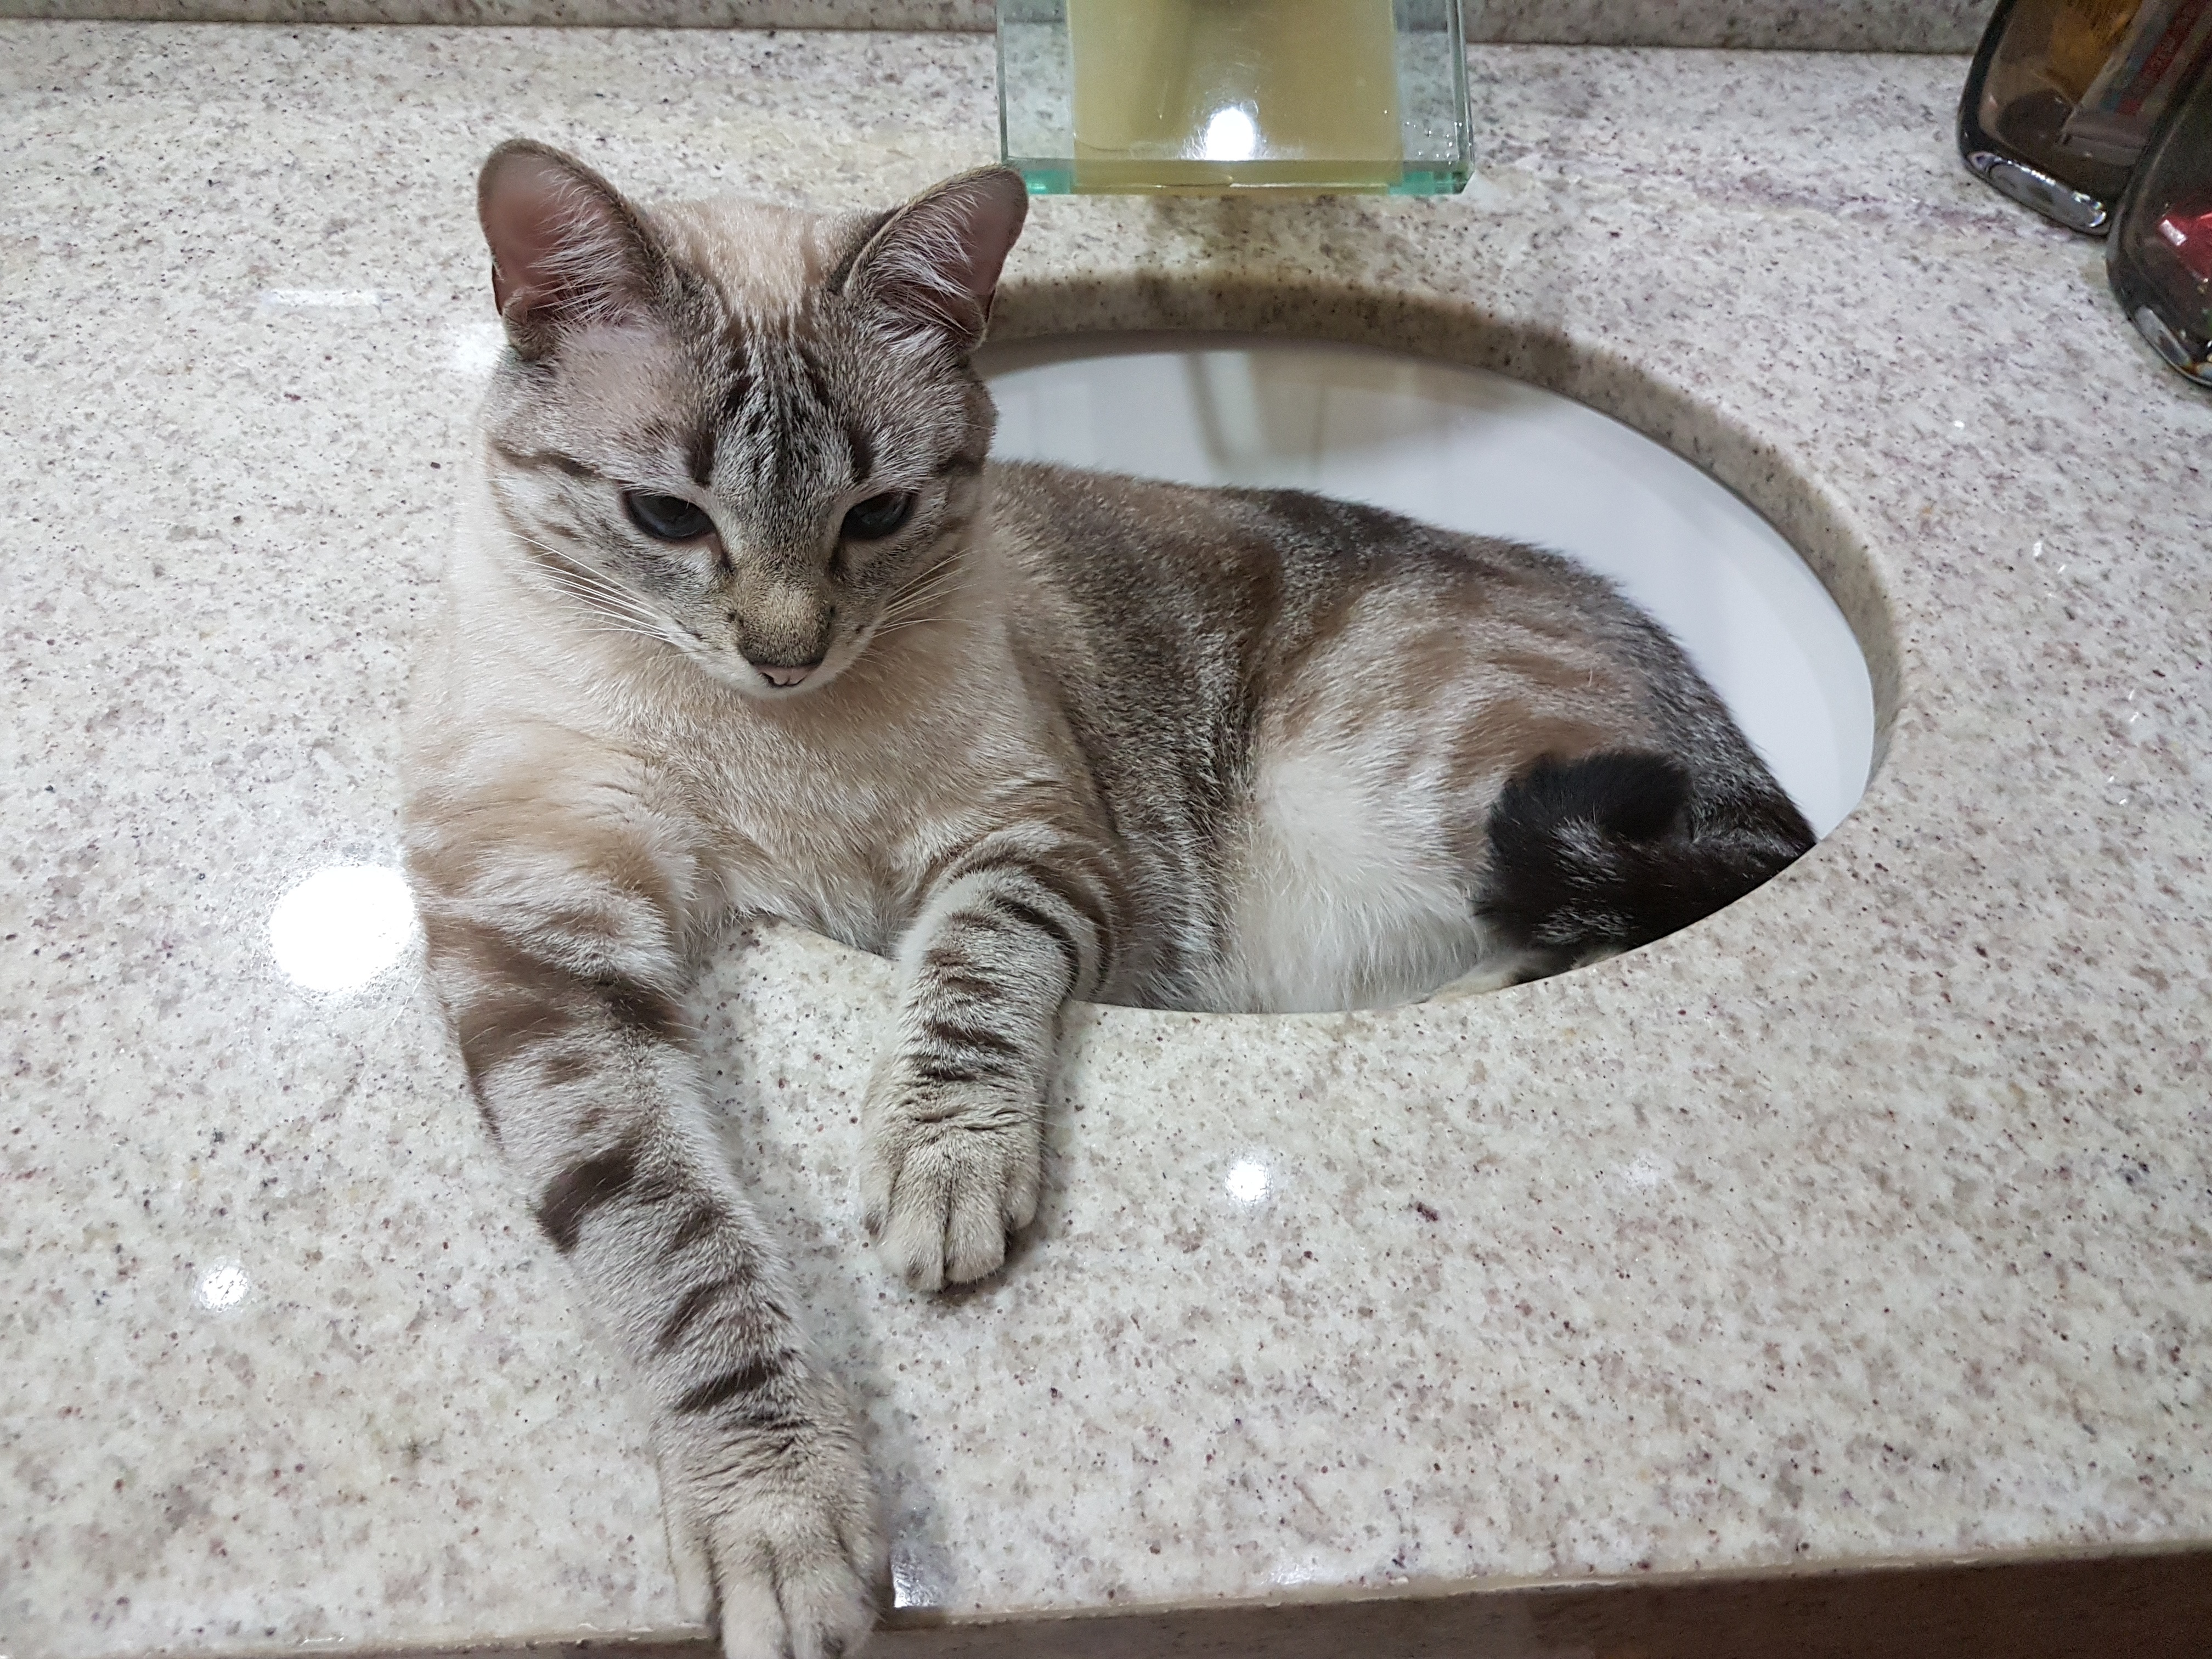
cat, mammal, fauna, whiskers, savannah, vertebrate, tabby cat, european shorthair, small to medium sized cats, cat like mammal, carnivoran, domestic short haired cat, tonkinese, pixie bob, egyptian mau